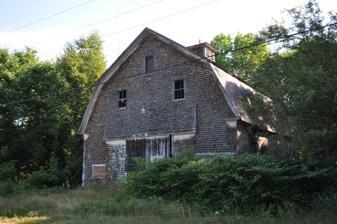
Building: Kromberg Barn
Country: United States of America
Year built: 1820
United States historic place Kromberg Barn U.S. National Register of Historic Places Show map of Maine Show map of the United States Location E. side of E. Pond Rd., across from number 462, Smithfield, Maine Coordinates 44°37′11″N 69°46′12″W / 44.61972°N 69.77000°W / 44.61972; -69.77000 Area less than one acre Built 1820 ( 1820 ) Architectural style Late Victorian, gambrel roof barn NRHP reference No. 08001357 Added to NRHP January 22, 2009 The Kromberg Barn is a historic barn on East Pond Road in Smithfield, Maine .  With an estimated construction date of the 1810s, it is one of the oldest barns in the area, and is architecturally rare as an example of a gambrel-roof barn built using older framing methods associated with traditional English barns .  The barn was listed on the National Register of Historic Places in 2009. Description and history The barn is set on the east side of East Pond Road, on a large parcel of land opposite number 462, in the rural central interior Maine community of Smithfield.  This land was probably first settled in 1810 by Benjamin Stevens.  Stevens transferred the land, with his "homestead farm", to Oliver Stevens in 1853.  Based on architectural evidence, it is likely that the barn was built early in Stevens' ownership of the property.  After several ownership transfers, the land was owned for much of the first half of the 20th century by members of the Kromberg family. The barn is set close to (within about 20 feet (6.1 m)) the roadway, and is oriented with its gambreled gable roof perpendicular to the road.  It measures about 30.5 by 50.5 feet (9.3 m × 15.4 m), and is set on a foundation of piled fieldstones.  Its walls are clad in wooden shingles, and most of its roof is corrugated metal; one steep side has wooden shingles.  It is topped by a small louvered cupola with a metal roof, weathervane, and spire.  The front facade has a main opening, which has a pair of vertical-board sliding doors, large enough to admit a laden wagon.  There are small square windows on either side, and a pedestrian entrance at the far right.  At the second level there are two sash windows, with a single sash at the third level near the gable peak. The interior of the barn has three aisles, separating areas used for different functions.  The main framing of the barn is hand-hewn timbers with posts that have a gunstock shape, and are connected to transverse beams via plates.  This construction method, more normally found in older (or traditionally-built) English barns , is relatively rare in Maine's gambrel-roofed barns, most of which were built later in the 19th or early 20th centuries.  This building's gambrel roof is a conventional frame construction that probably replaced the original gable roof in the 1920s during a major renovation that also relocated the posts of the center aisle. See also National Register of Historic Places listings in Somerset County, Maine References